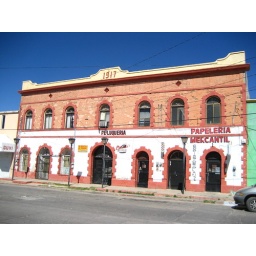
This building was built in 1917 and now seems to house a paper factory. My Spanish is definitely mala.